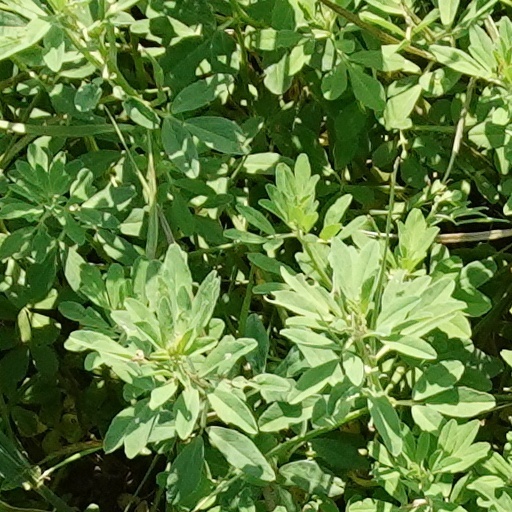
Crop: wheat